Carl Magnus Craelius

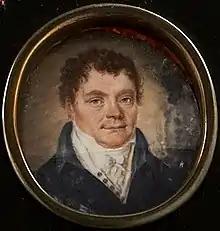
Carl Magnus Craelius painting

Carl Magnus Craelius (1773-1842), was a Swedish opera singer (tenor) and voice teacher. He was a member of the Royal Swedish Academy of Music (1822). He was engaged at the Royal Swedish Opera in 1795-1806. He is known as the mentor of several later famous singers, most notably Jenny Lind.